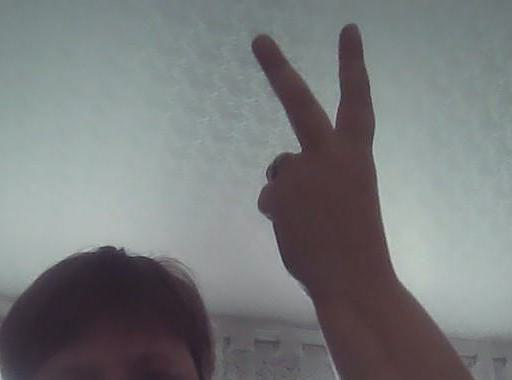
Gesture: peace_inverted